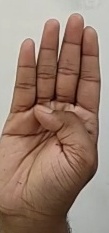
ASL sign: B